Handle Me

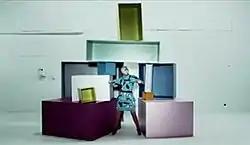
Robyn standing in front of colored boxes in the second music video for "Handle Me"

The first music video for "Handle Me" was directed by Fredrik Skogkvist for the album's Swedish release. Speaking of the video, Robyn said, "It's an older video and it was done at a point where all the videos that I made for the album were made here in Sweden. They were made here when the album was first released and were very low budget videos. Which I think is great – I don't mind working with low budget kind of videos." Robyn asked director and singer Johan Renck for advice when she started her own record label. At the time, Robyn said that she "hardly had any money to make music videos – and [Renck] doesn't do low-budget stuff – so he hooked me up with people who could help me out." The video begins with Robyn and a group of people outside at night. Robyn wears a tank top and several gold necklaces around her neck. Other scenes show her wearing a hooded sweatshirt, and others wearing a red dress while bicycling.